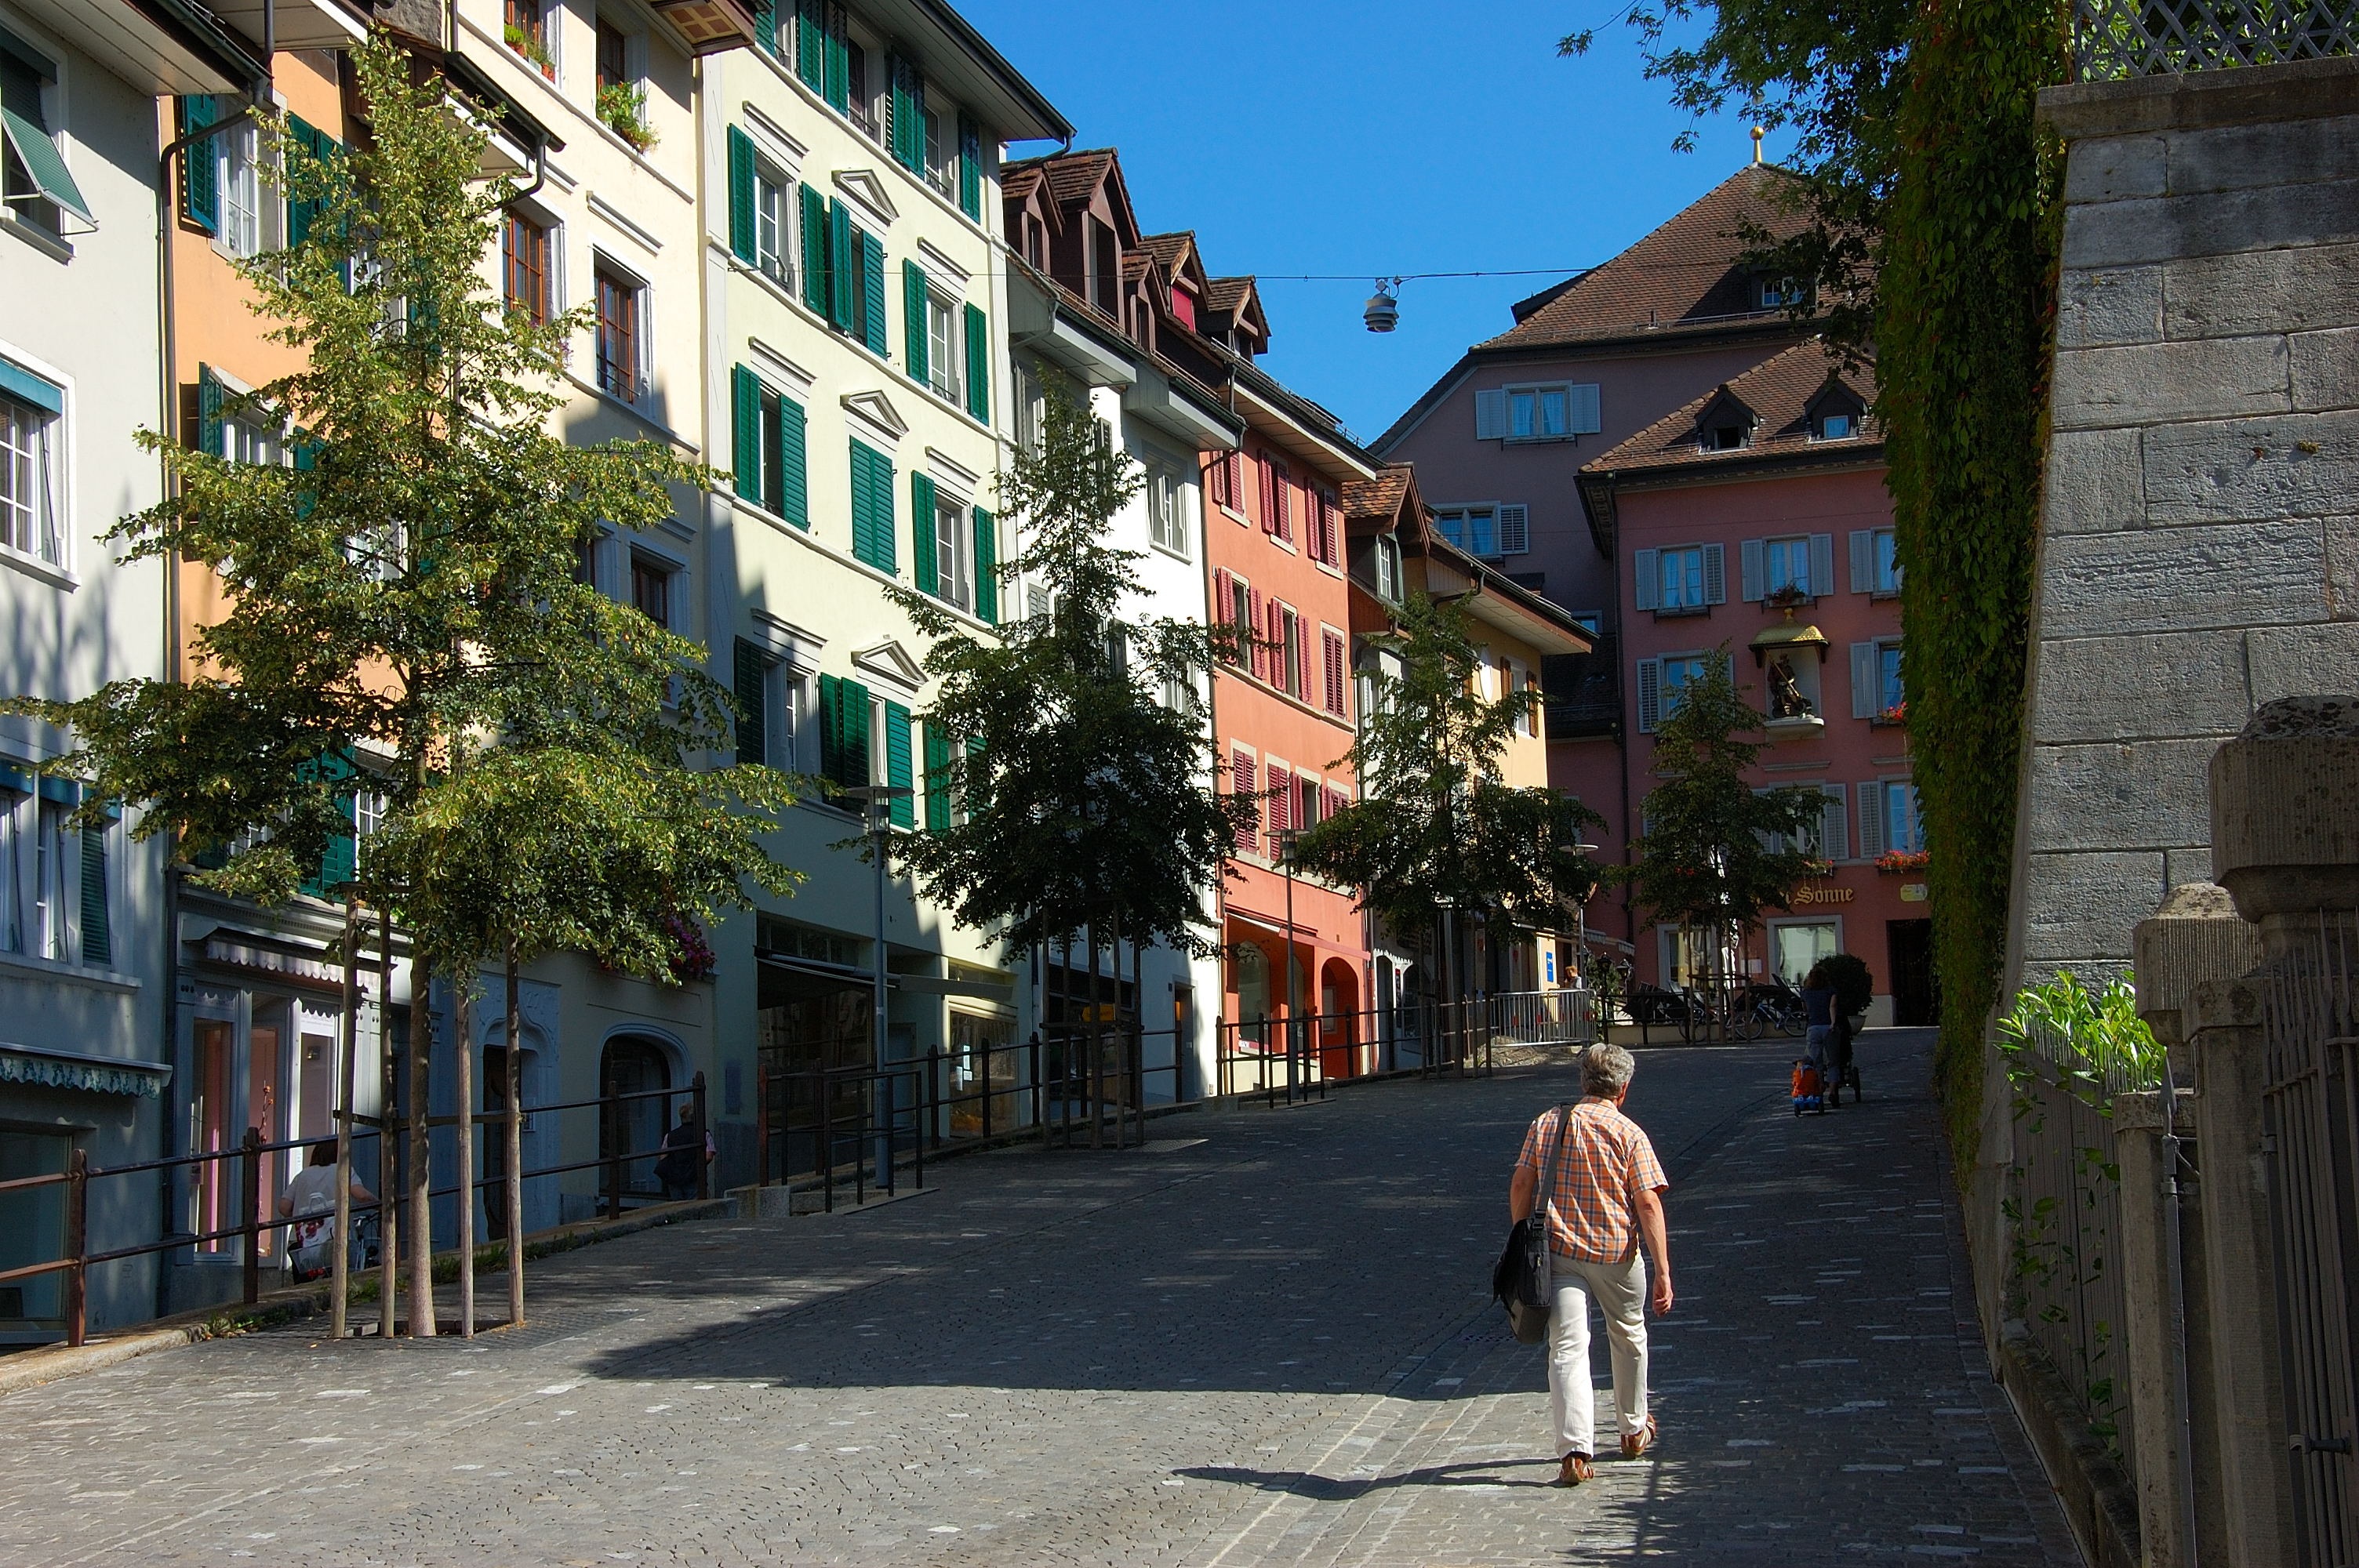
sunshine, road, street, town, alley, city, cityscape, downtown, summer, vacation, village, walk, holiday, tourism, lane, street scene, waterway, infrastructure, switzerland, town square, neighbourhood, urban area, residential area, human settlement, bremgarten